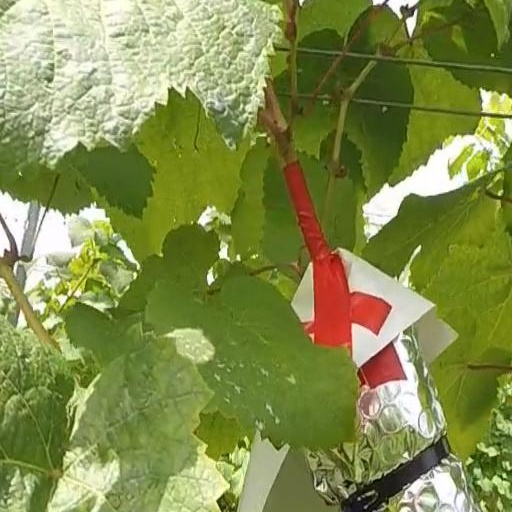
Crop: grape